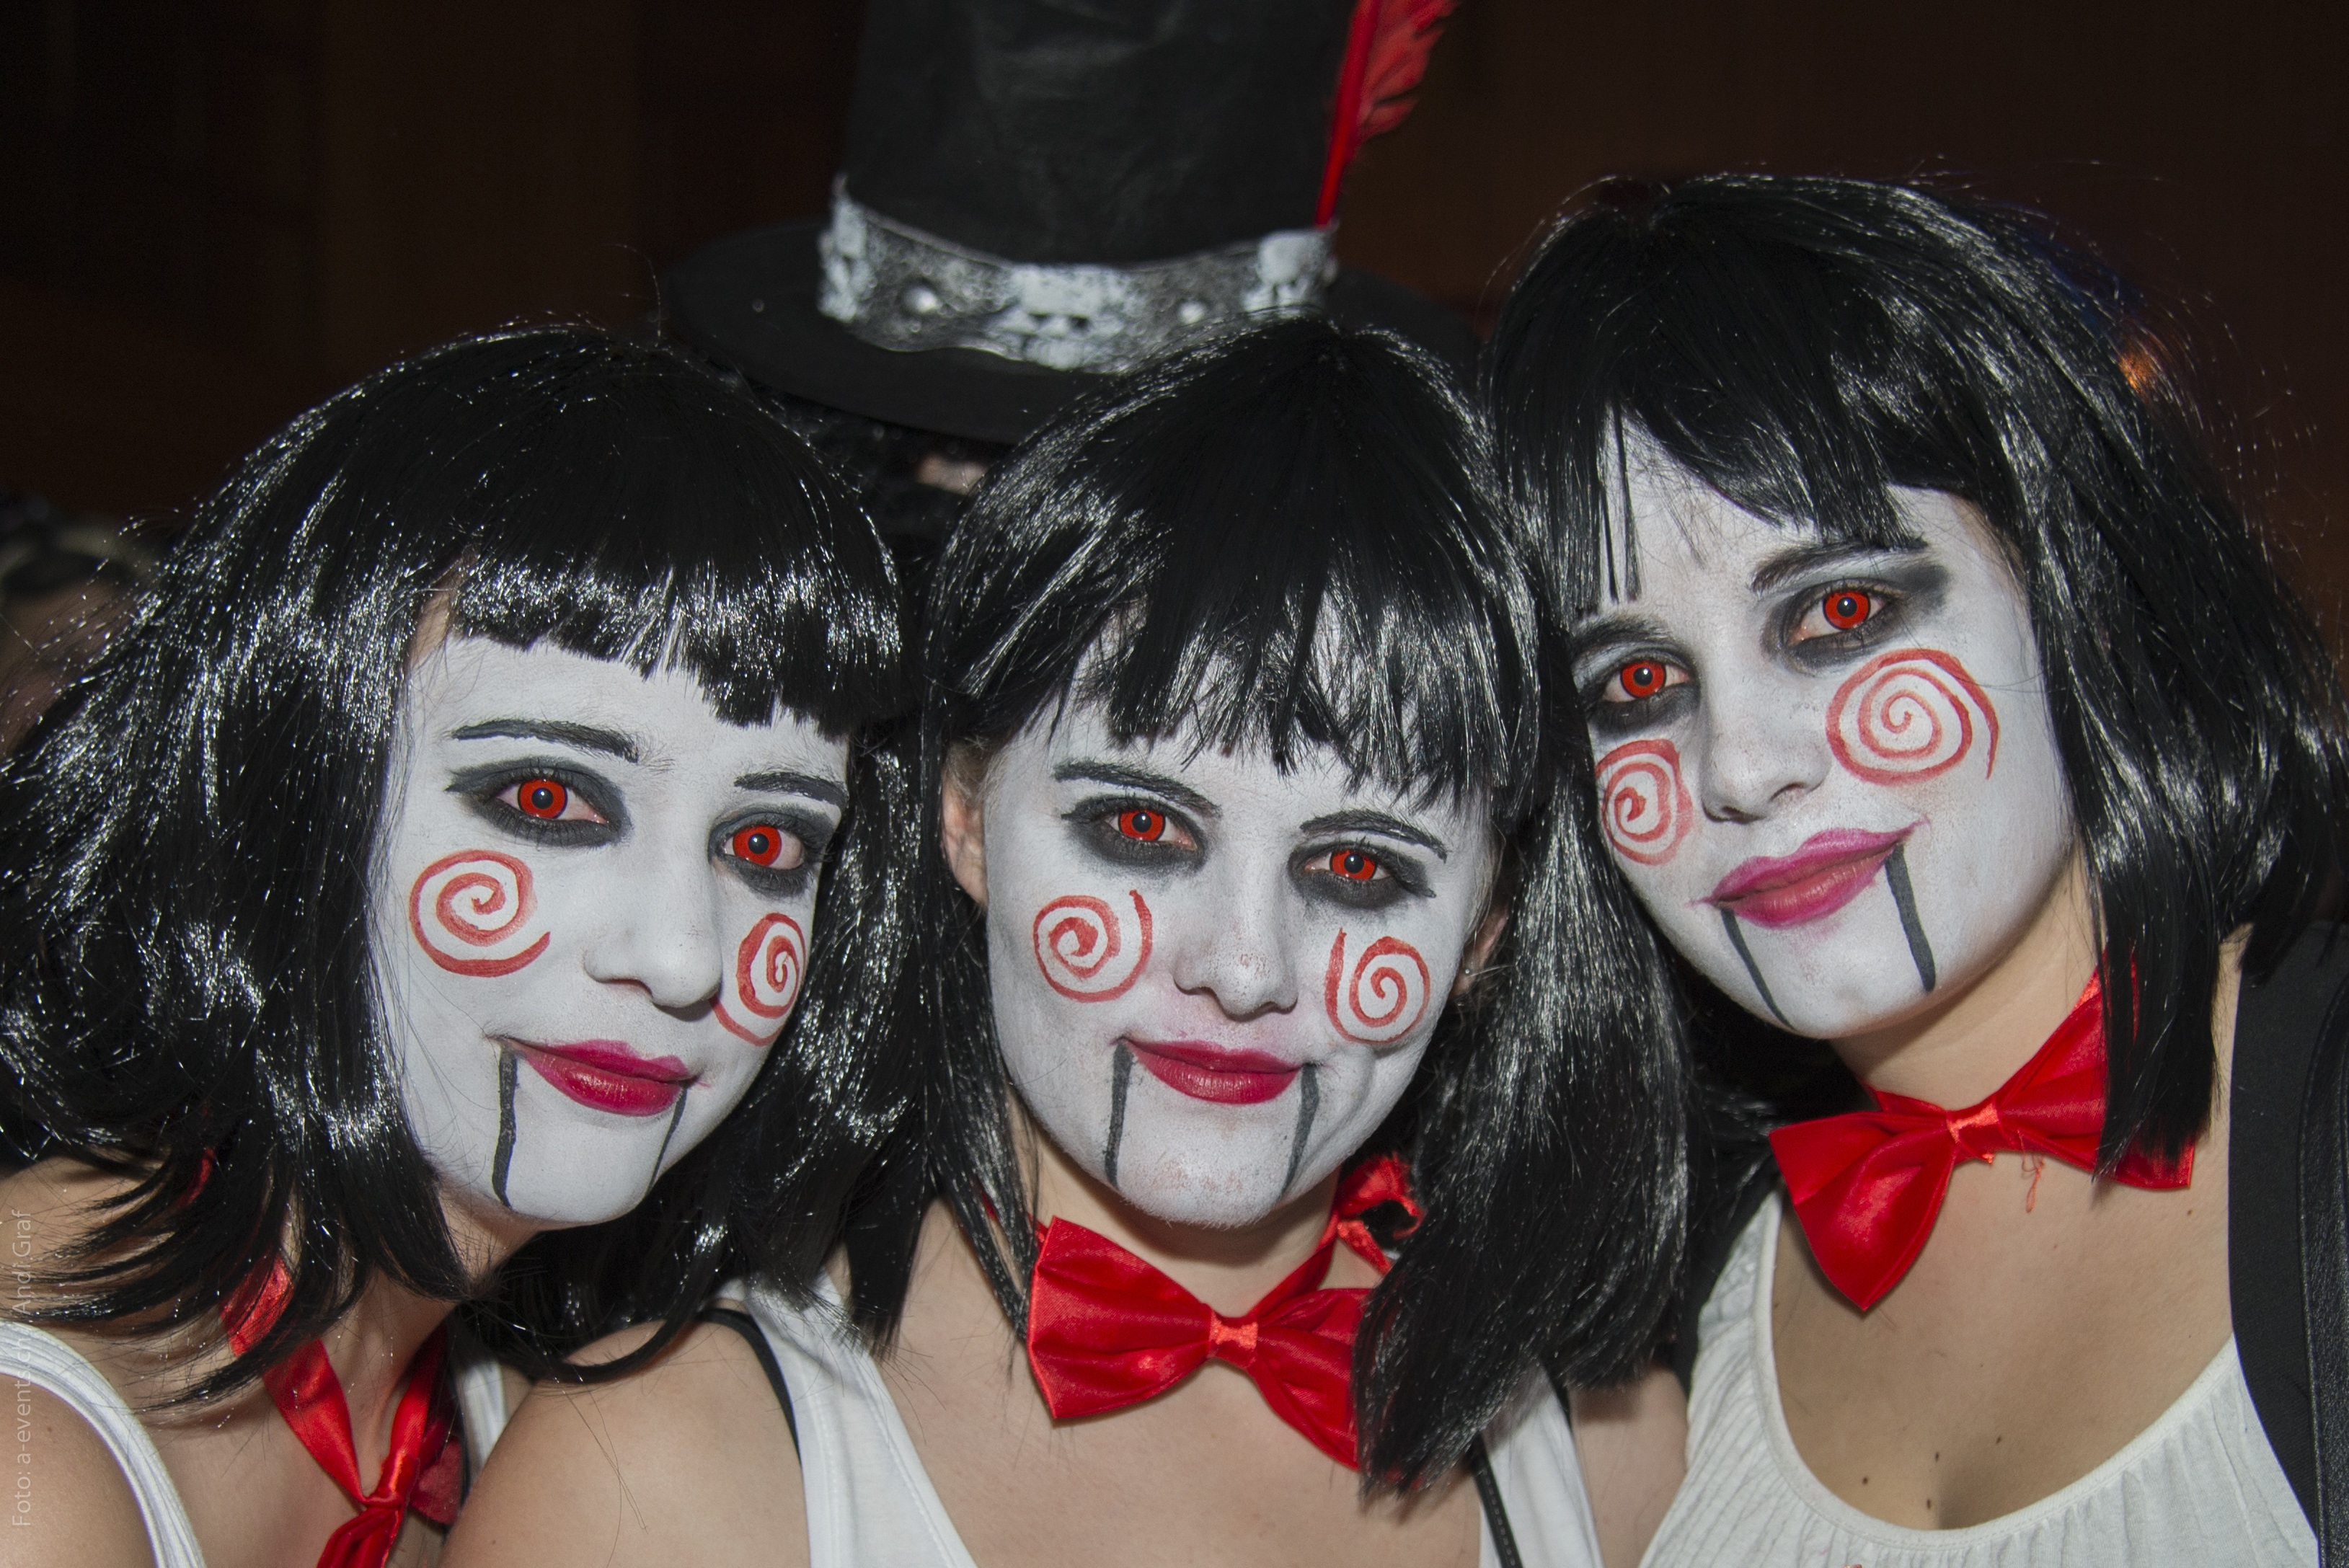
person, music, girl, carnival, clothing, make up, confetti, clown, face, women, glarus, event, costume, masquerade, melted, entertainment, panel, costumes, good mood, performing arts, masked ball, women of color, facing people